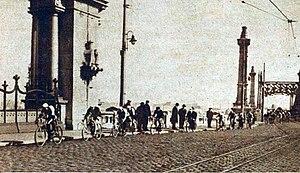
Le Tour des Flandres 1929 sur le pont d'Ostende.
Le Tour des Flandres 1929 est la treizième édition du Tour des Flandres. La course a lieu le 17 mars 1929, avec un départ à Gand et une arrivée pour la première fois à Wetteren, sur un parcours de 216 kilomètres.